Olivia Manning

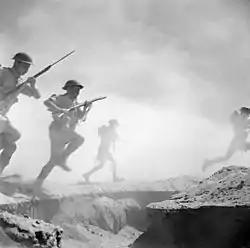
period photo of helmeted soldiers with rifles running through dust and smoke

In 1944, Manning became pregnant; the couple were overjoyed and Manning relaxed, becoming less critical of others, including her own mother, with whom she had long had a difficult relationship. Uncharacteristically, she rested, walked, painted and even knitted. In the seventh month the baby died "in utero", and as was the practice at the time Manning was obliged to wait two difficult months to deliver her dead child. "I am like a walking cemetery", she sorrowfully repeated during this period. Grief-stricken, Manning became paranoid, constantly afraid that Smith would be assassinated. Smith decided that she was having a nervous breakdown and in October 1944 accompanied her to Cyprus for a month's holiday. Returning to Jerusalem, she was still far from well, and the poet Louis Lawler noticed the discontent of this "strange and difficult woman" and Smith's "wonderfully patient" behaviour, despite Manning calling her husband by his last name throughout the period. Manning never fully recovered from her loss and was rarely to talk or write of it. She was unable to have further children and in the future directed her maternal feelings towards animals, especially cats.